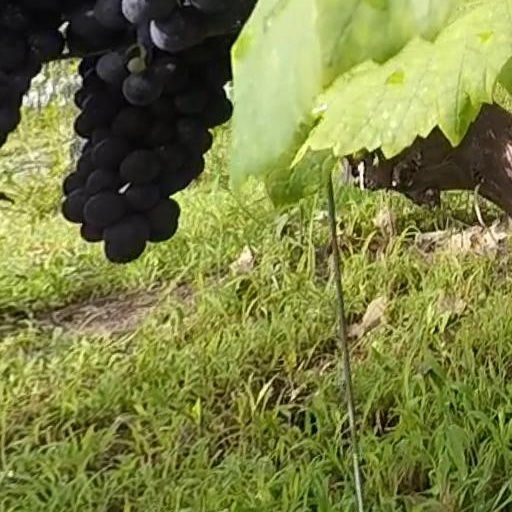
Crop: grape